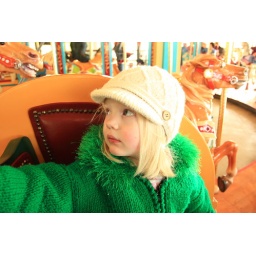
The first round we road in a horse drawn buggy